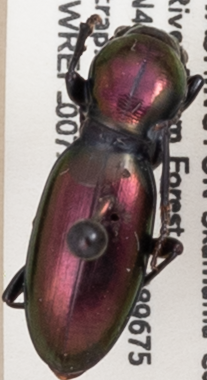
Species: Zacotus matthewsii
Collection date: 2019-07-16
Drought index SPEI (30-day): -0.138
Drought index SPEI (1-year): -1.834
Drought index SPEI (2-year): -2.09